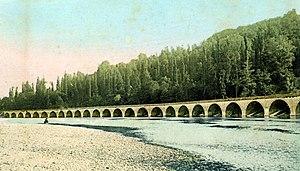
Carte postale colorisée de 1903 représentant le Viaduc du Mignon commune de Le Fleix.
Le Fleix est une commune du Sud-Ouest de la France située dans le département de la Dordogne, en région Nouvelle-Aquitaine.